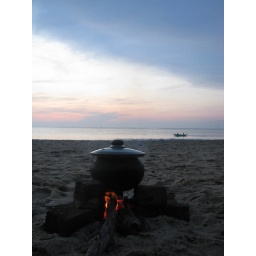
boiling milk over wood fire on the beach with fishing boat in background